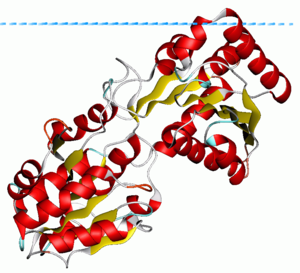
Les glycosyltransférases sont des enzymes avec un numéro E.C. de type 2.4.x.x, qui catalysent le transfert d'un monosaccharide, depuis un sucre activé, généralement par un phosphate, vers une molécule accepteur.